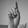
ASL letter: D